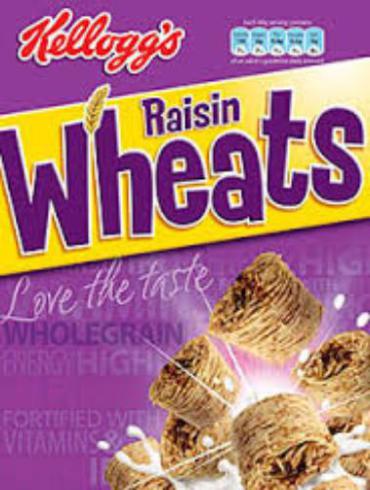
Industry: Food